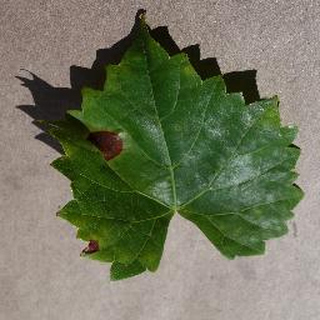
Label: grape_black_rot